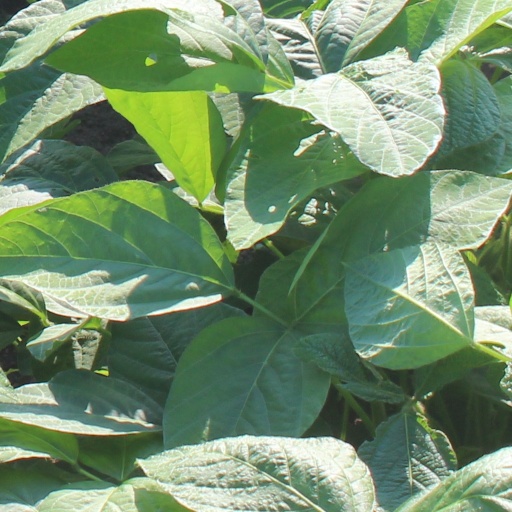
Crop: soybean